Coin collecting

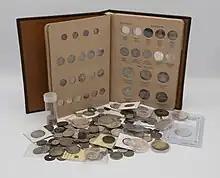
A coin collection, featuring coins loose and in various storage mediums.

Coin collecting is the collecting of coins or other forms of minted legal tender. Coins of interest to collectors include beautiful, rare, and historically significant pieces. Collectors may be interested, for example, in complete sets of a particular design or denomination, coins that were in circulation for only a brief time, or coins with errors. Coin collecting can be differentiated from numismatics, in that the latter is the systematic study of currency as a whole, though the two disciplines are closely interlinked.